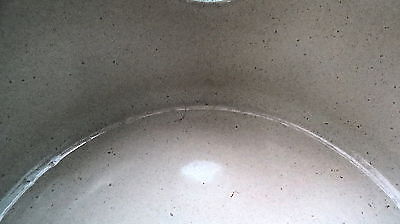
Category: kettle